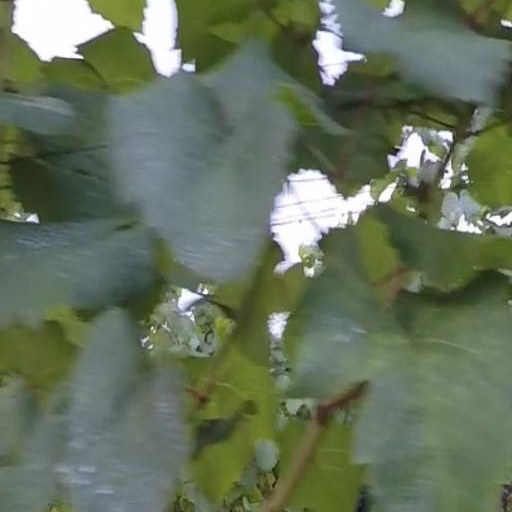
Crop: grape